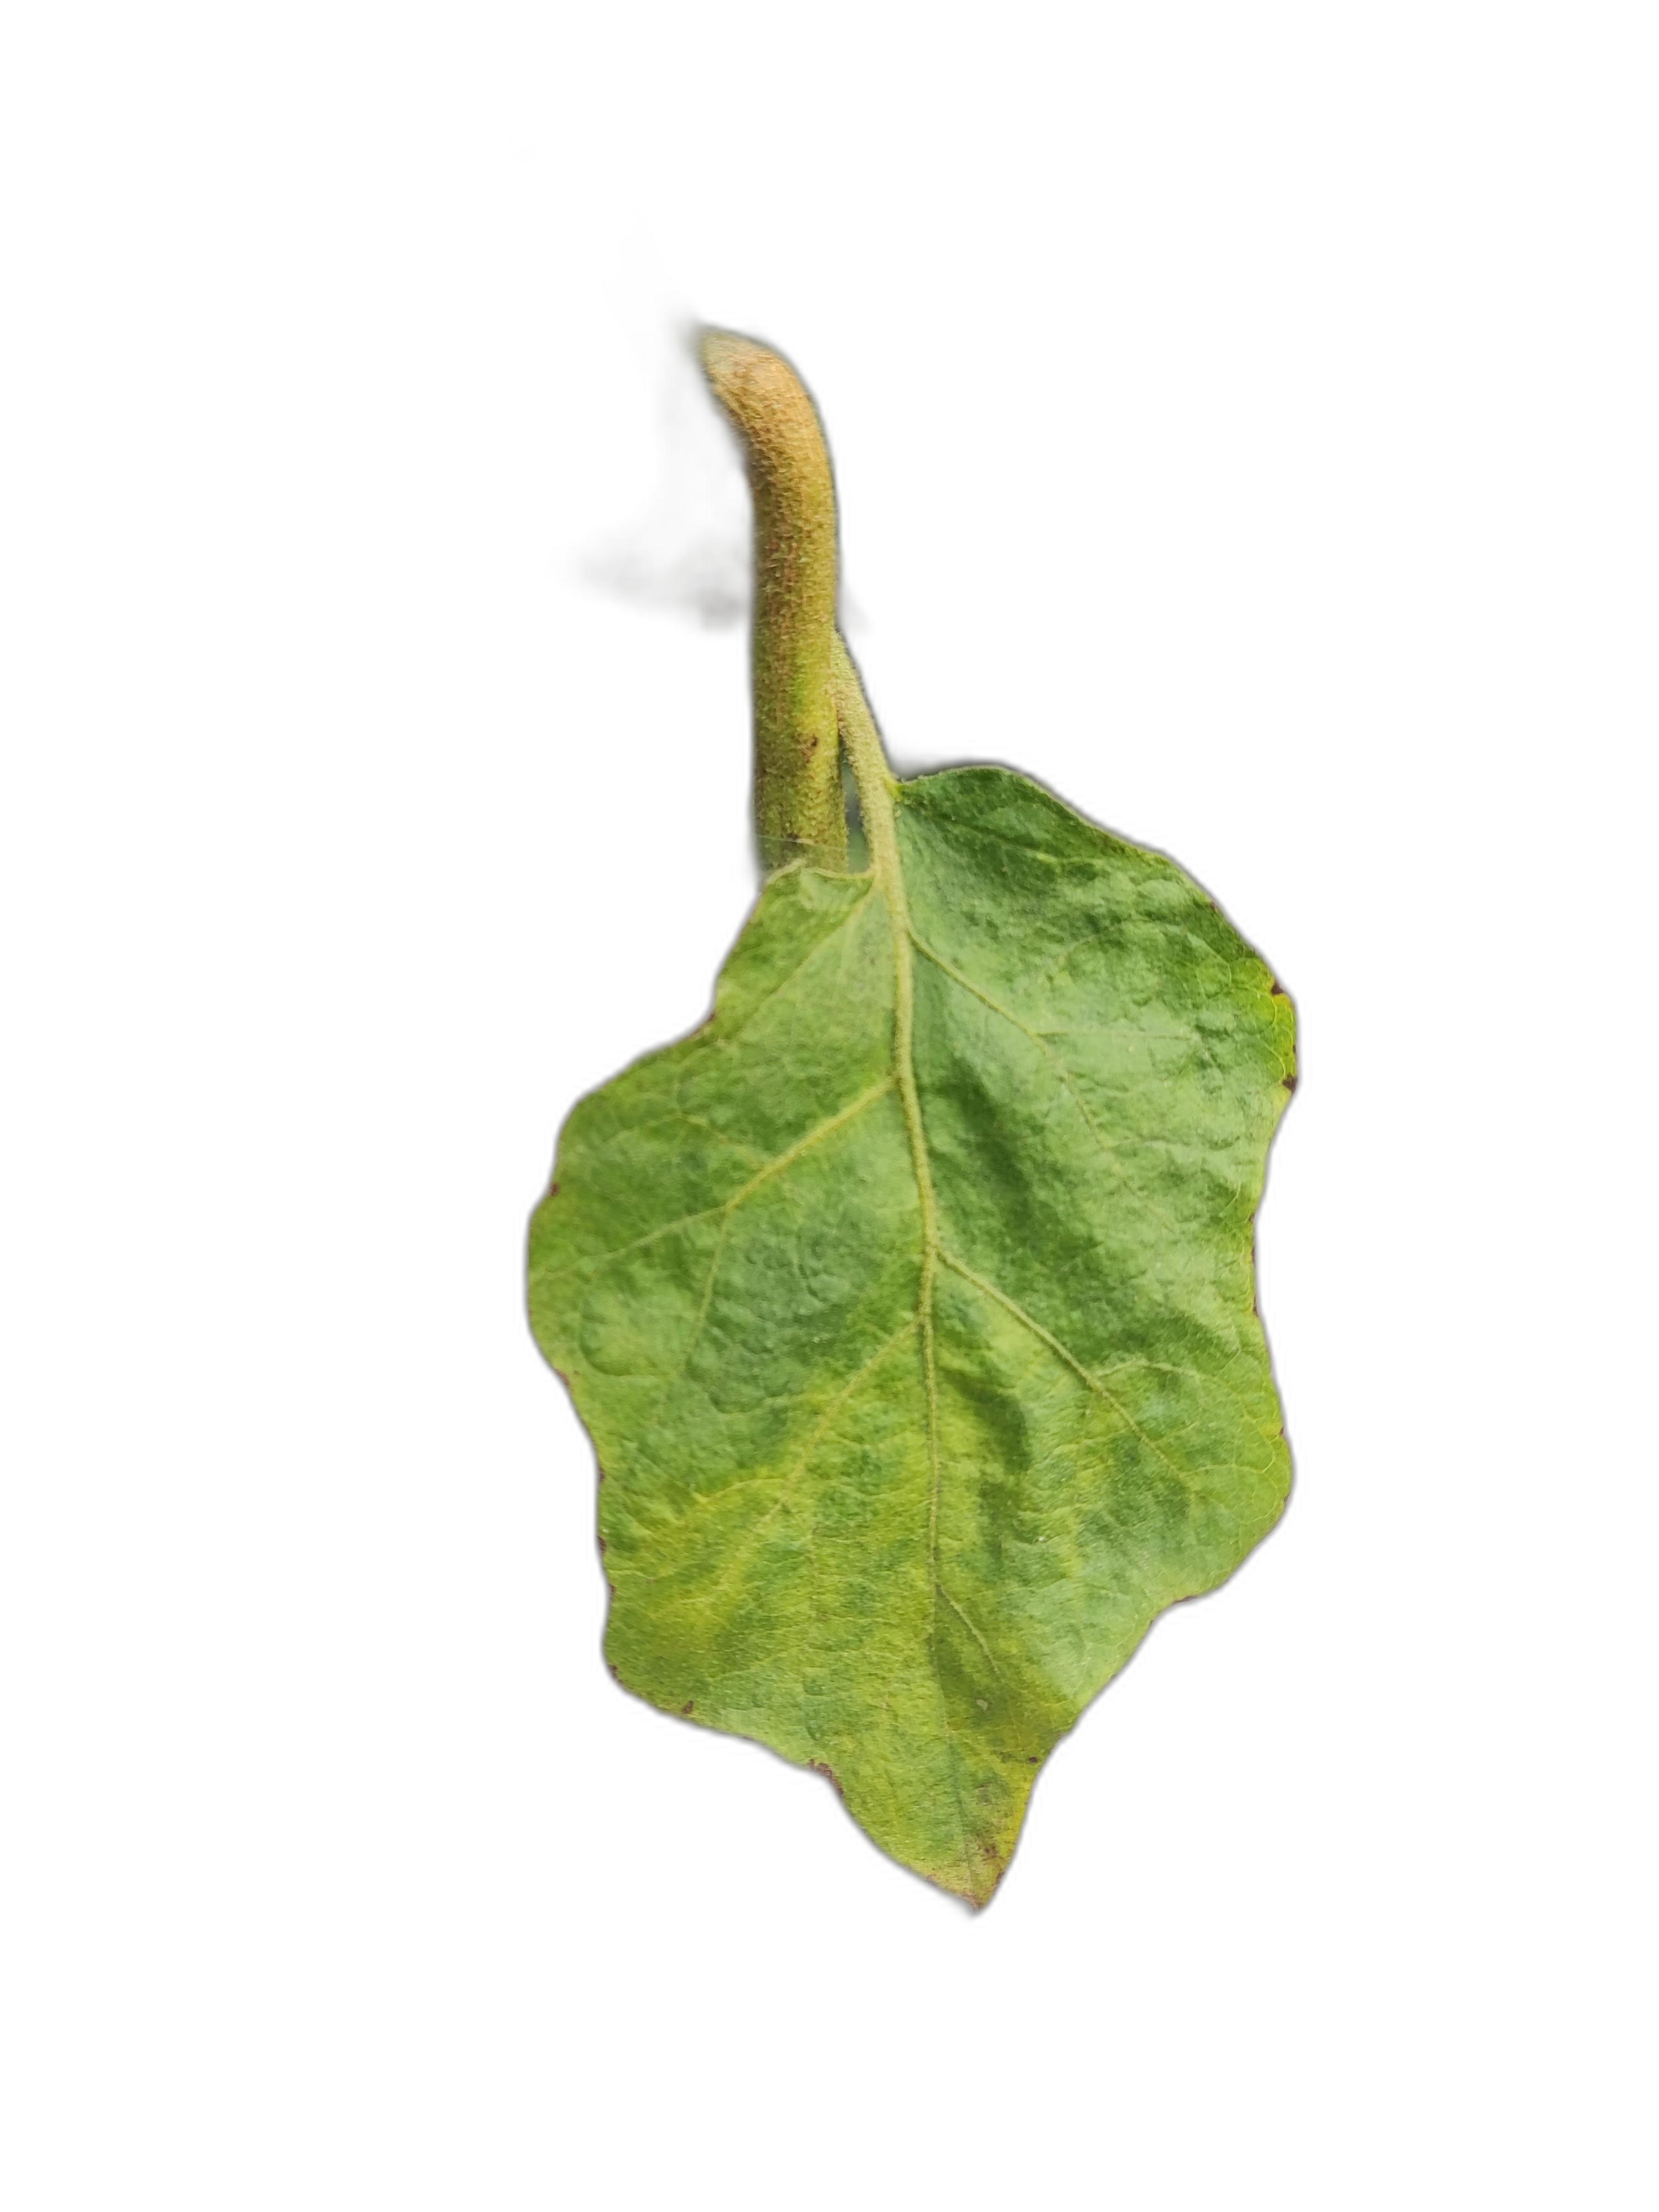
Label: Mosaic Virus Disease